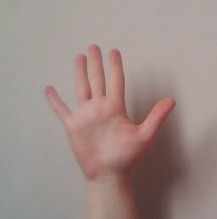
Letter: sheen